Philadelphia and Columbia Railroad

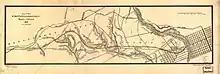
Plan of the West-Philadelphia Railroad

The Philadelphia and Columbia Railroad began in Philadelphia at Broad and Vine Streets, ran north on Broad and west on Pennsylvania Avenue (a segment later taken over and submerged/tunneled over by the Reading Railroad), then headed northwest across the Columbia Bridge over the Schuylkill River. Just after crossing the river, it traveled up the Belmont Plane, an inclined plane in the current location of West Fairmount Park, and continued west across the eastern part of the state to Columbia, where the Columbia Plane headed down to the Susquehanna River. At that point, the eastern division of the canal was joined to the railroad, allowing transhipment of traffic heading north along the river and then west.